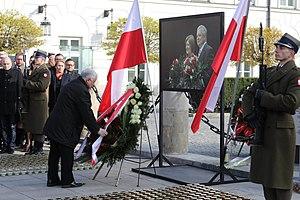
Le 10 avril 2010 à 10 h 41 heure locale, le Tupolev 154 transportant le président polonais Lech Kaczyński s'écrase lors d'une tentative d'atterrissage sur l'aéroport de Smolensk-nord, ne laissant aucun survivant parmi les 96 personnes à bord.